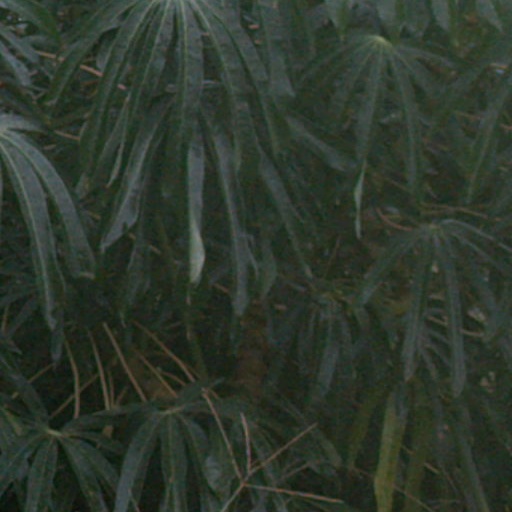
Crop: cassava